Chrysi (island)

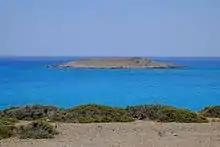
The small island of Mikronisi, seen from the highest point of Chrysi

It is possible to visit Chrissi by sea from Ierapetra and from Myrtos. There is a nudist beach on the north coast of the island. The highest point on the island is called Kefala ("Head") and it is above sea level. On the western part of the island is the chapel of Saint Nicholas (estimated to date to the 13th century). There are also a salt pan, an old port, some Minoan ruins, a lighthouse and a Roman cemetery. Owing to the shallow waters around Chrissi, snorkelling and diving are popular pastimes. The Belegrina, Hatzivolakas, and Kataprosopo bays have a wide diversity of shells.